Patrick Fagerberg

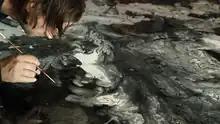
Patrick Fagerberg painting

During one of his cognitive therapy sessions, a suggestion that Fagerberg do art therapy was made. While taking these classes, Fagerberg developed a sudden urge to paint, even though he had never painted before. In an interview for "People" magazine, Fagerberg described this experience to writer Alex Heigl as a "little trigger going off", as it led him to start compulsively painting 20 hours a day.